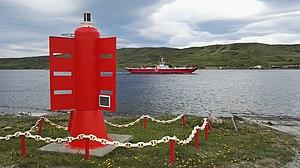
Le canal FitzRoy est un étroit canal qui sépare l'île Riesco du Chili continental. Il relie le seno Skyring au nord et la mer d'Otway au sud. Administrativement, le canal Fitzroy est situé dans la XIIᵉ région de Magallanes et de l'Antarctique chilien. Il a été nommé d'après le vice-amiral Robert FitzRoy capitaine du célèbre HMS Beagle, chargé de missions hydrographiques et cartographiques en Terre de Feu.